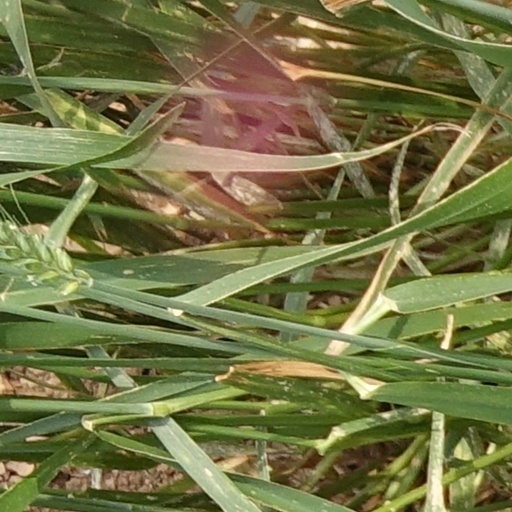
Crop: wheat